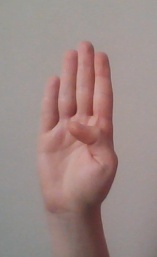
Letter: kaaf